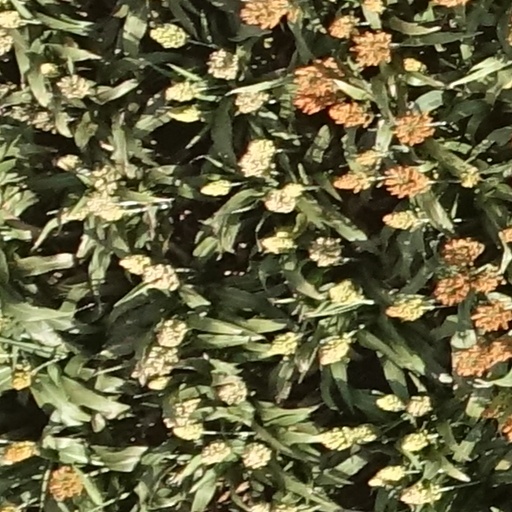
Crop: sorghum